Upper Beeding

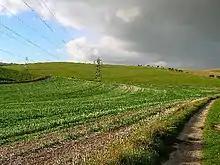
Summers Deane

To west of Edburton Hill is Truleigh Hill, which is perhaps best known for the four masts on the Hill and their red lights, that can be seen across this downscape for many miles. Around the Hill is Freshcombe Lodge, the Truleigh Hill Youth Hostel and a few bungalows, derelict sheds, scruffy tree plantings (which struggle to survive in thin, chalky soils) and barns, a big modern house. For decades the Society of Sussex Downsmen fought to prevent new radio masts being erected here. It was a dogged and ultimately successful battle. The views across the Downs to the west and south are spectacular. A deep narrow bostal track down the Hill to Truleigh Manor Farm.